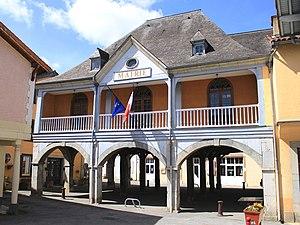
Mairie de Galan (Hautes-Pyrénées)
Cet article recense les monuments historiques des Hautes-Pyrénées, en France.
Galan est une commune française située dans le département des Hautes-Pyrénées, en région Occitanie.